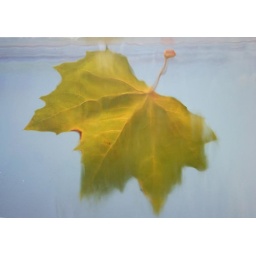
Autumn leaf in the pool in Barkers Pool - they have clear sides and the leaf was in the water vertically against the edge.